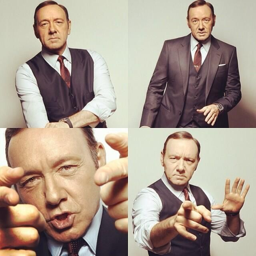
actor in a suit , shirt , & tie for the january issue by person .